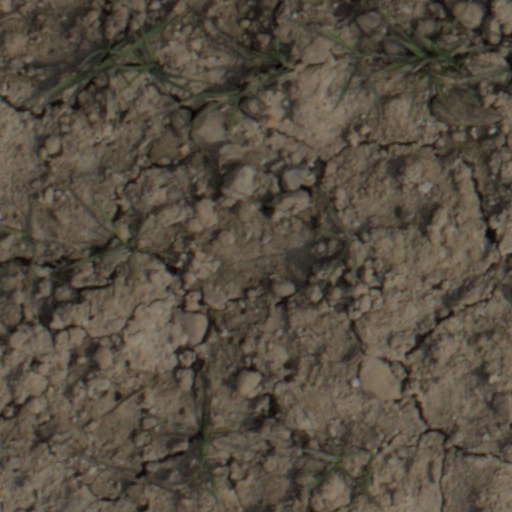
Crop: wheat